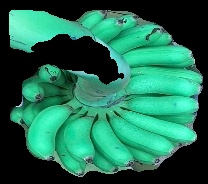
Variety: rasbale
Grade: grade1